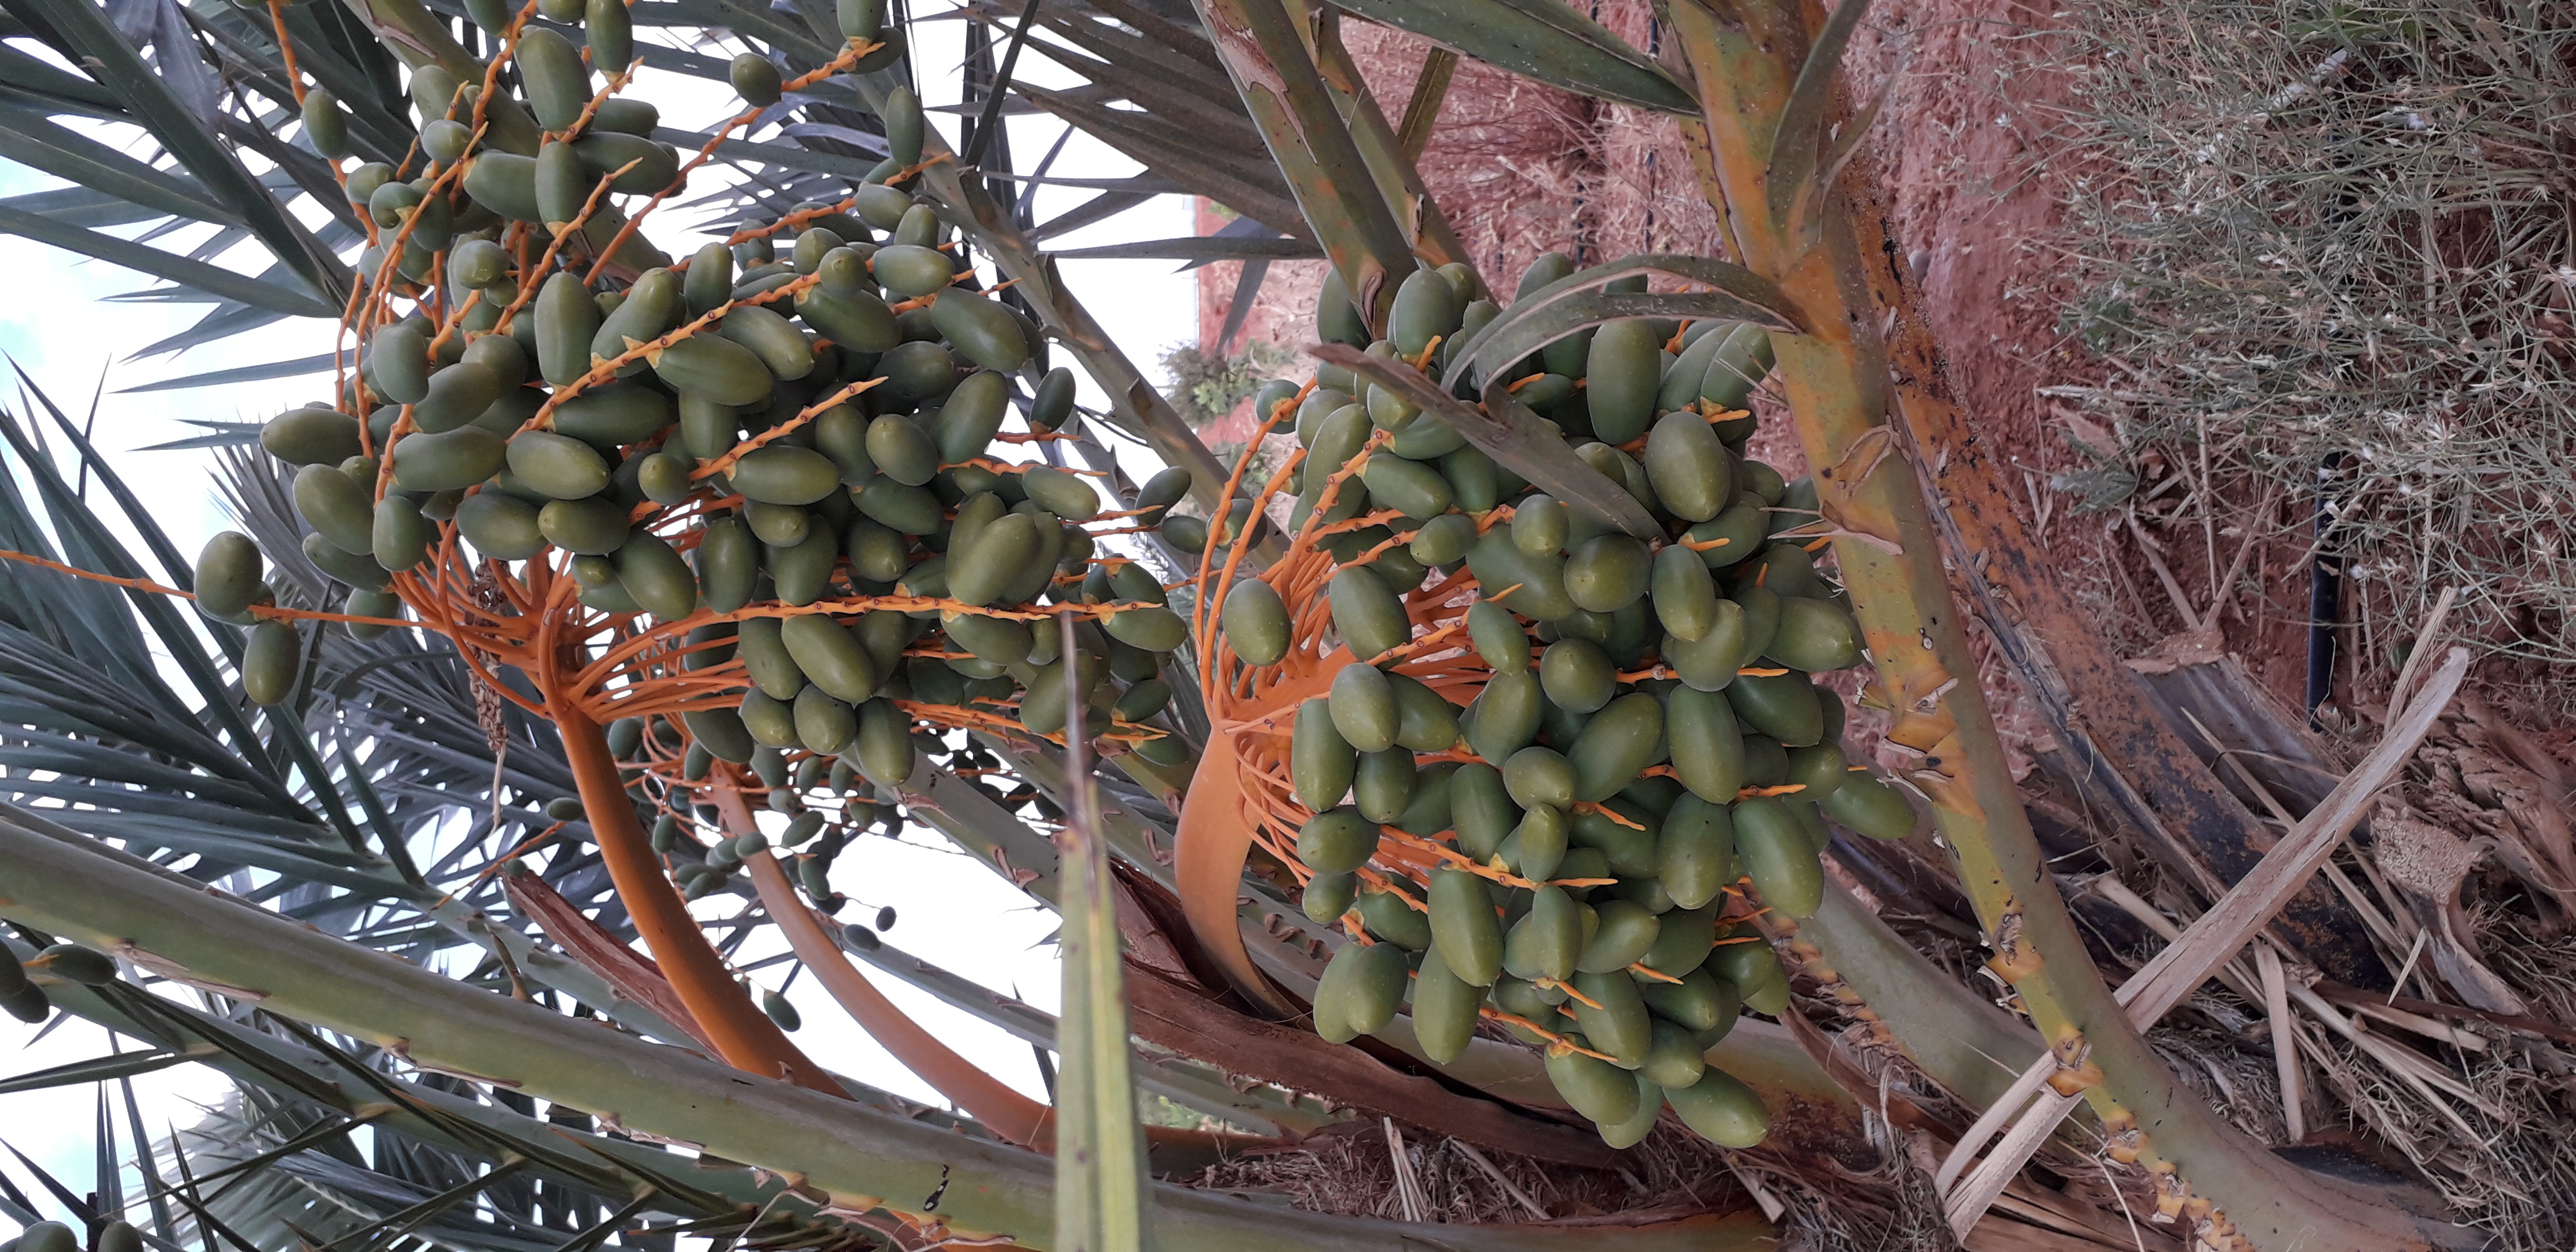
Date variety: kholt